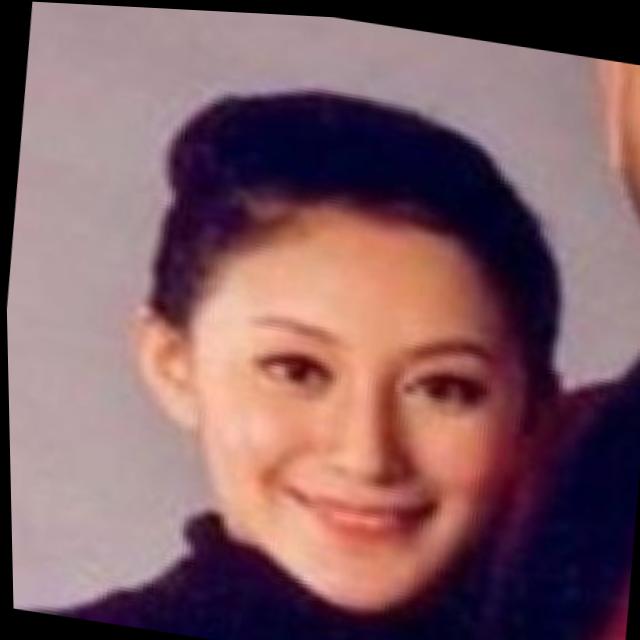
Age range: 21-44